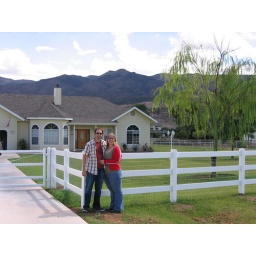
I wish the grass was that green in Dec!